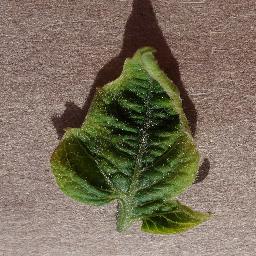
Label: Tomato___Tomato_Yellow_Leaf_Curl_Virus